Kanggeonneo maeul

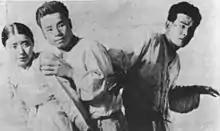
Kanggeonneo maeul

Kanggeonneo maeul is a 1935 Korean film directed by Na Woon-gyu. It premiered at the Dansungsa theater in downtown Seoul.